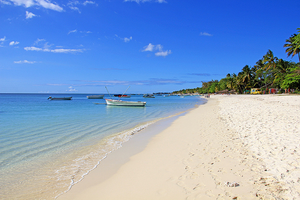
Plage à l'île maurice - Trou-aux-Biches
Trou-aux-Biches est une ville de la côte Nord de l'île Maurice située dans le district de Pamplemousses. Selon le World Travel group, sa plage de sable blanc longue de deux kilomètres est l'une des plus belles de l'île, récompensée par le World's Leading Beach Destination at the World Travel Award en 2011. De nombreuses stations touristiques et hôtels sont situés à proximité de la plage. Depuis Port-Louis, l'autoroute M2 mène en direction de Trou-aux-Biches, située à environ un mille à l'ouest de la fin de la M2. La ville est reliée à l'aéroport par une ligne de bus.
Pointe-aux-Piments est une localité du nord-ouest de l'île Maurice dans l'Océan Indien. Elle dépend du district de Pamplemousses. Au recensement de 2011, sa population s'élevait à 9 079 habitants. Elle comprend les localités ou quartiers suivants: Camp Bestel, Pointe-aux-Biches et Trou-aux-Biches.
Maurice, en forme longue la république de Maurice, est un État insulaire de l'océan Indien à 868 kilomètres à l'est de Madagascar et 172 kilomètres à l'est-nord-est de La Réunion. Le pays inclut l'île principale de Maurice, mais aussi l'île Rodrigues à 560 kilomètres à l'est de l'île principale. Les îles plus lointaines d'Agaléga et de Saint-Brandon font partie du territoire national. Les îles Maurice et Rodrigues font partie de l'archipel des Mascareignes, avec l'île de La Réunion, un département d'outre-mer français. La superficie totale du pays est de 2 040 km². La capitale et plus grande ville est Port-Louis.